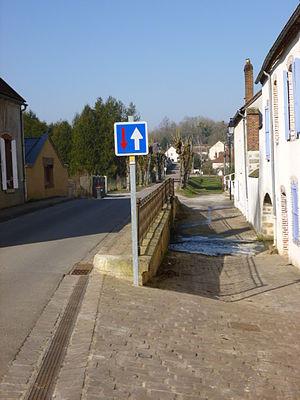
Courtenay, Loiret, Gâtinais, France. La rue des Ponts, empruntée par le GR 132. Vue vers le N-E.
Le sentier de grande randonnée 132 est un sentier de randonnée français qui traverse les départements du Loiret et de l'Yonne.
Courtenay est une commune française de la région naturelle du Gâtinais, située dans le département du Loiret en région Centre-Val de Loire.